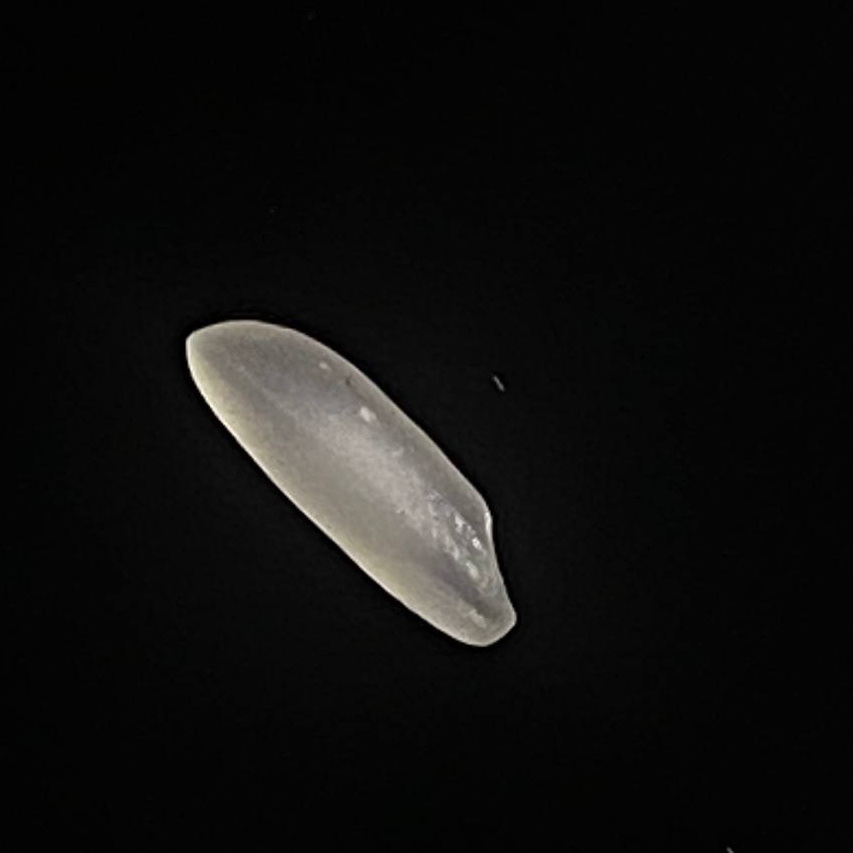
Rice variety: Najirshail